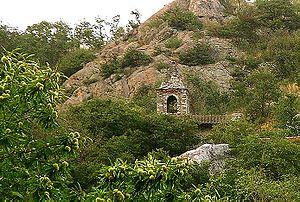
La chartreuse Notre-Dame de Banda est un ancien monastère chartreux situé à Villar-Fouchard dans le Piémont en Italie.